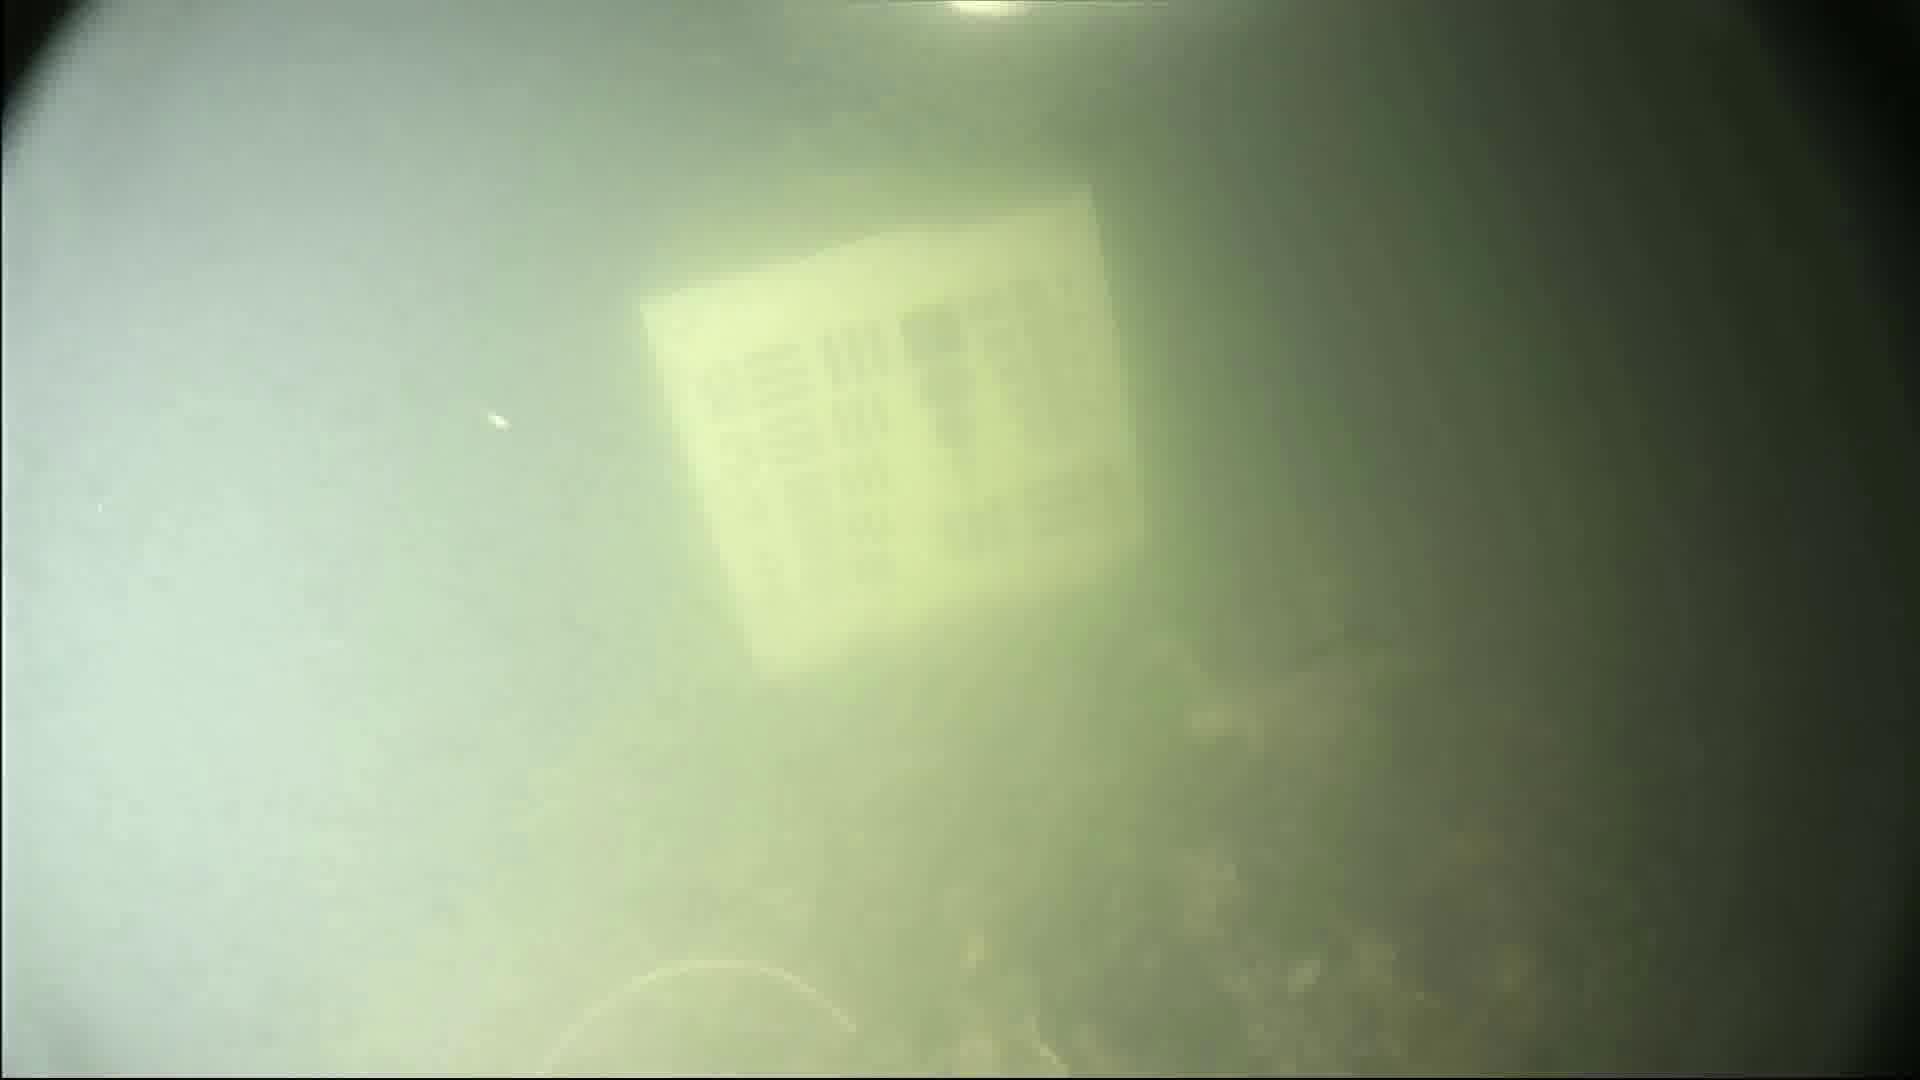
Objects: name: fish